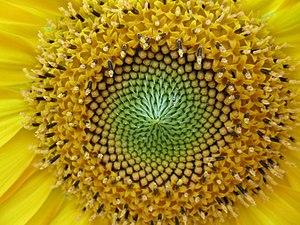
Centre d'une fleur
En mathématiques, la suite de Fibonacci est une suite d'entiers dans laquelle chaque terme est la somme des deux termes qui le précèdent. Elle commence par les termes 0 et 1. Les termes de cette suite sont appelés nombres de Fibonacci :